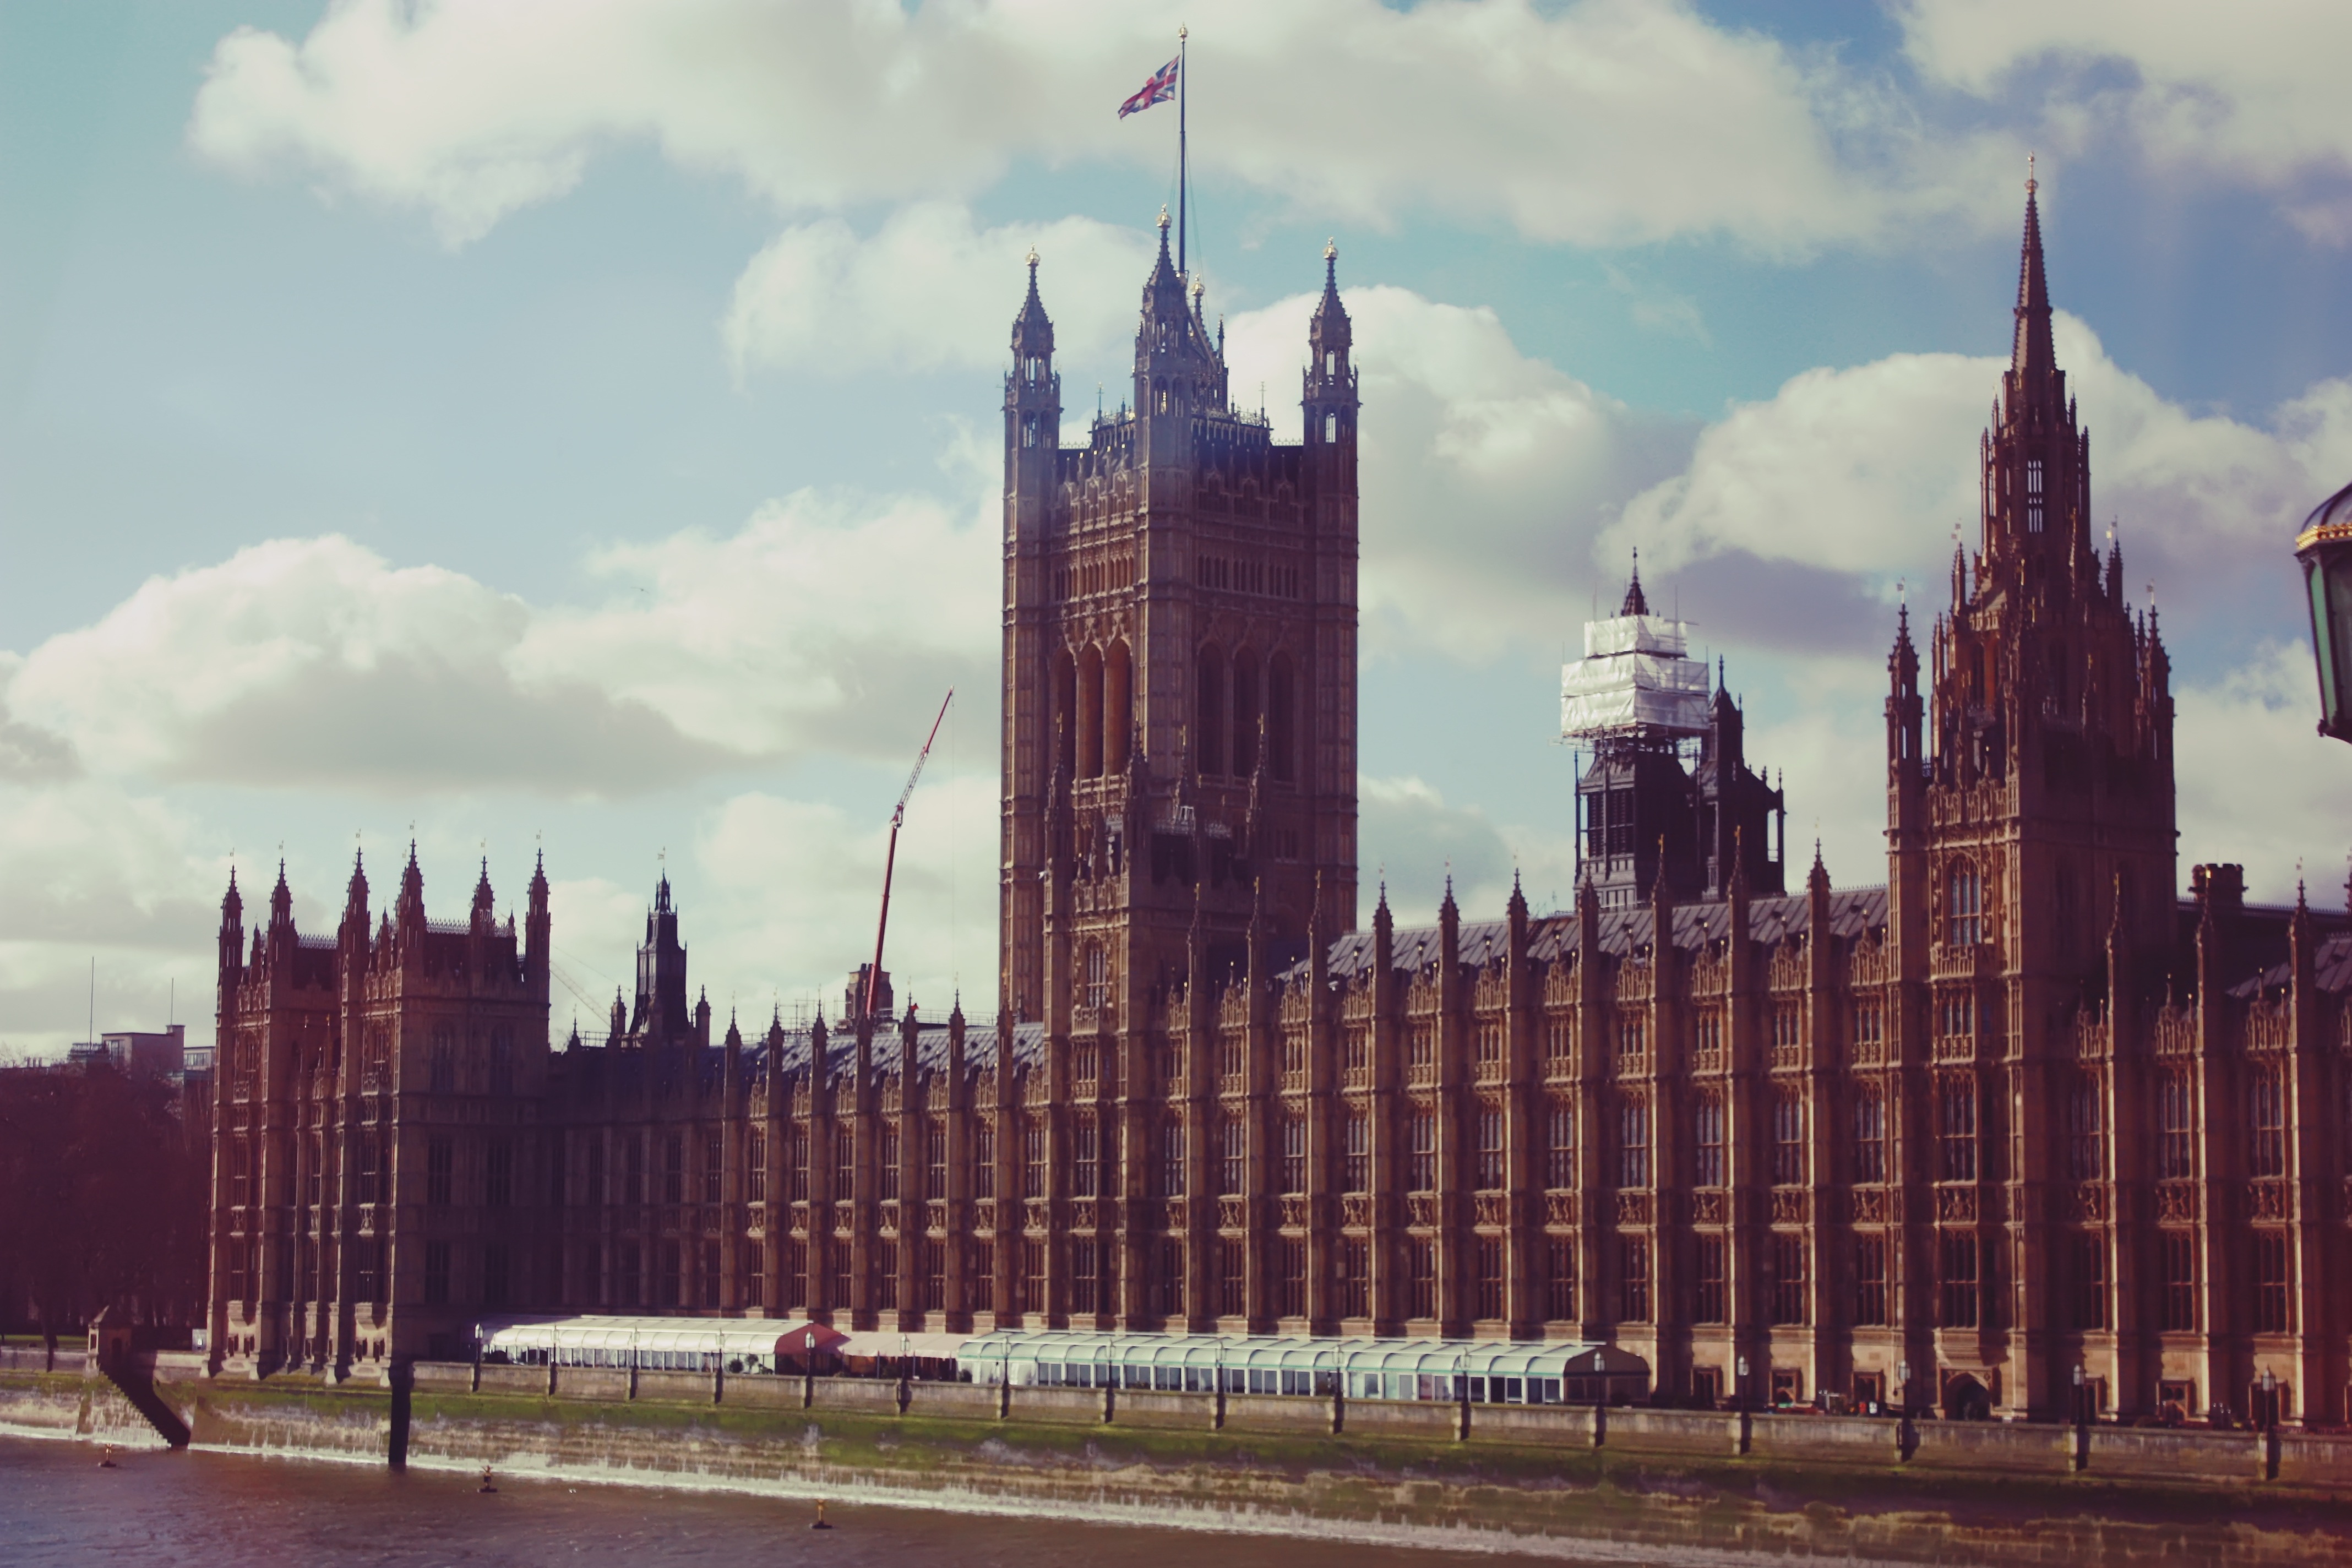
architecture, skyline, building, palace, old, city, skyscraper, monument, cityscape, tourist, travel, europe, landmark, cathedral, exterior, attraction, historic, tourism, place of worship, uk, england, london, tour, king, spire, queen, british, royalty, culture, history, european, famous, english, britain, united, kingdom, historical, royal, victorian, buckingham, buckingham palace